Corey O'Brien

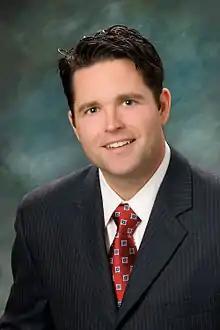

Corey Daniel O’Brien (born September 11, 1973) is an American lawyer and politician. He was a member of the Lackawanna County Board of Commissioners from 2008 to 2015. In 2010, he challenged incumbent Congressman Paul Kanjorski in the May 2010 Democratic primary but lost.